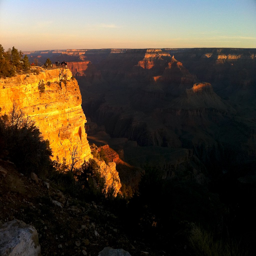
tourist attraction in the morning